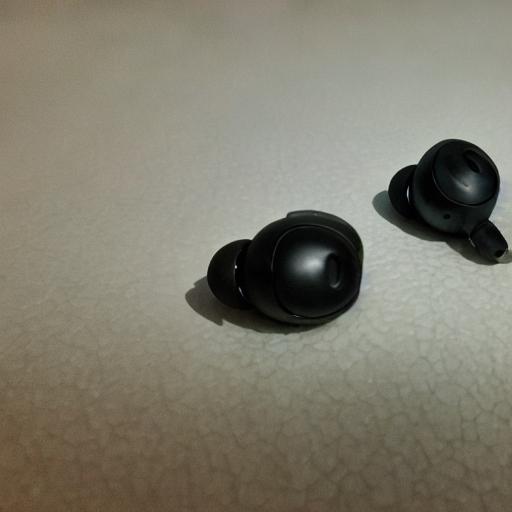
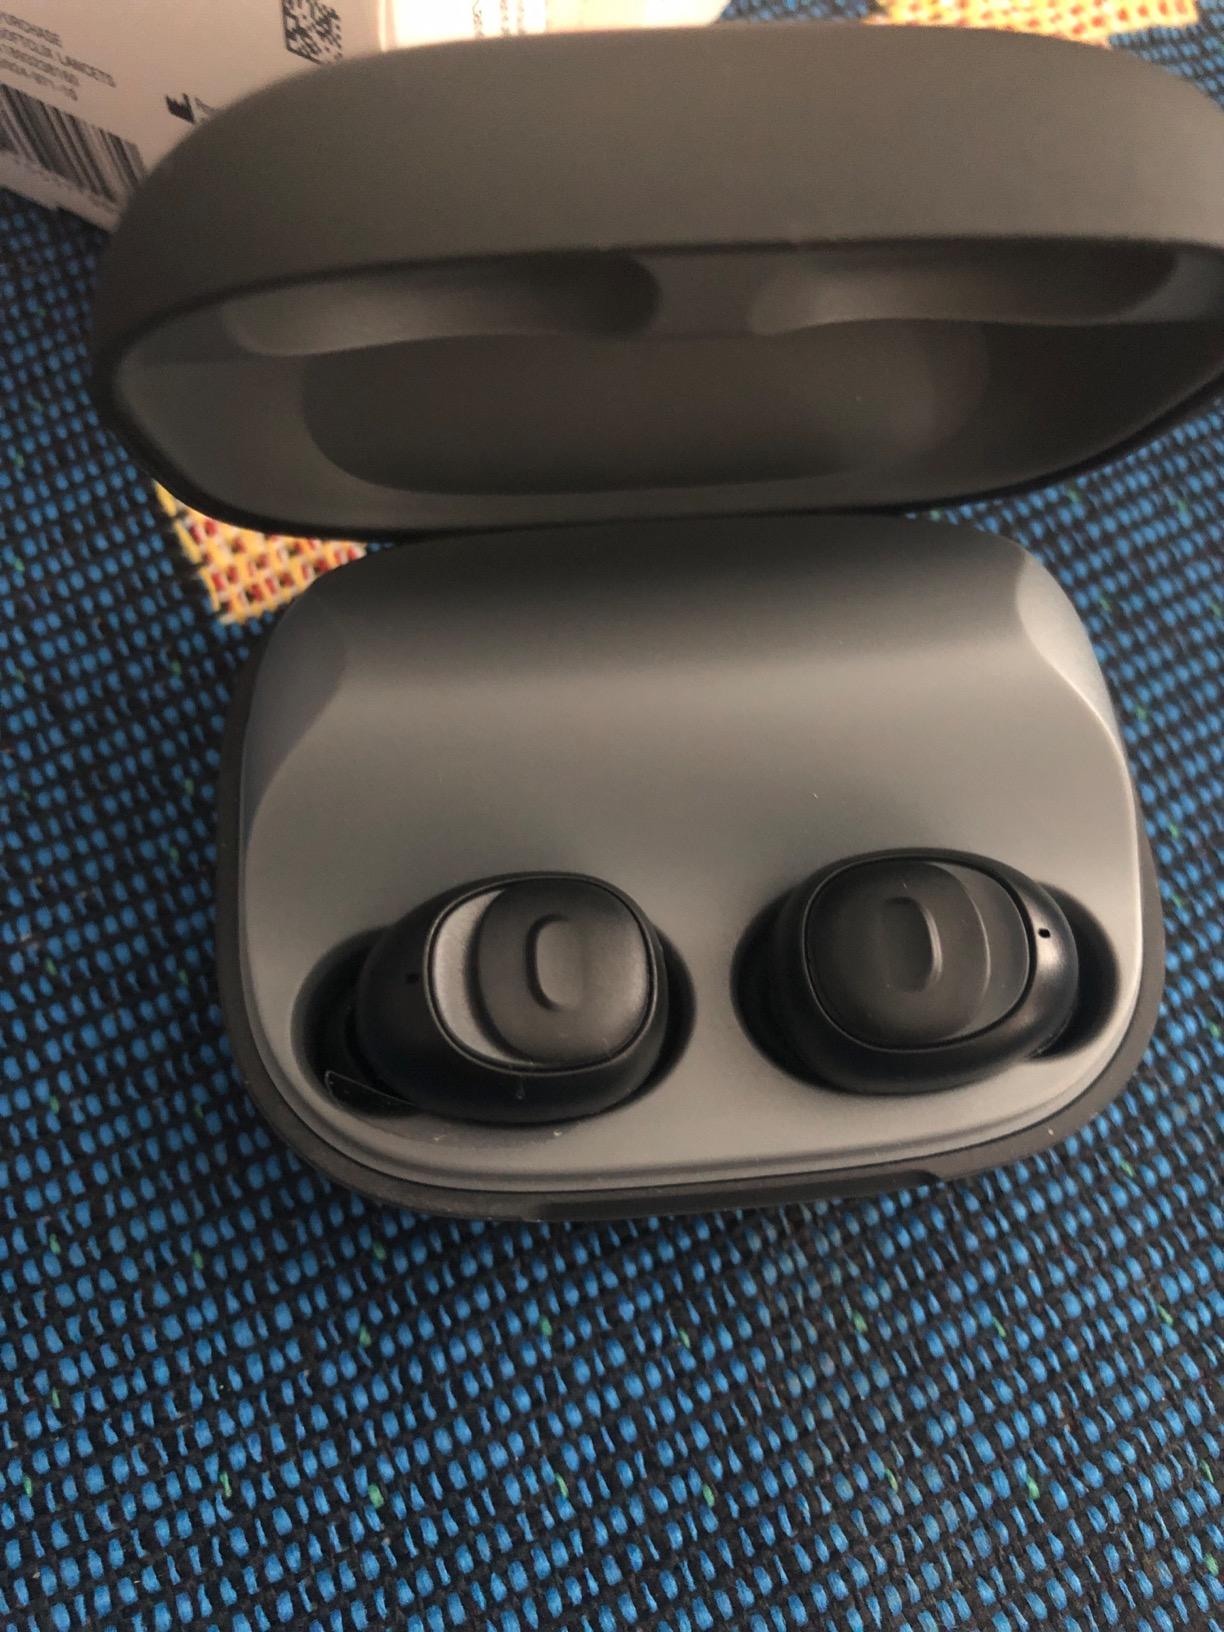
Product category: earbuds
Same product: no